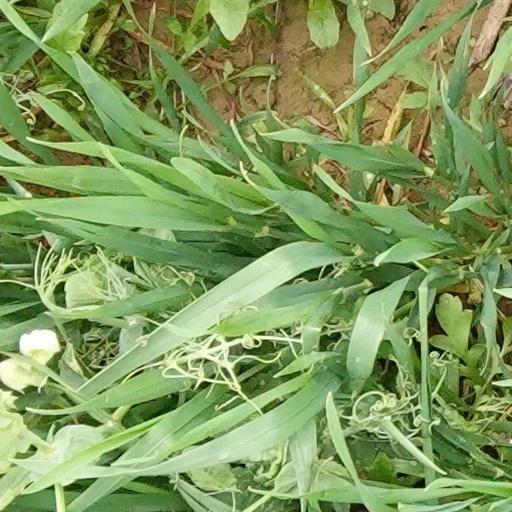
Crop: wheat